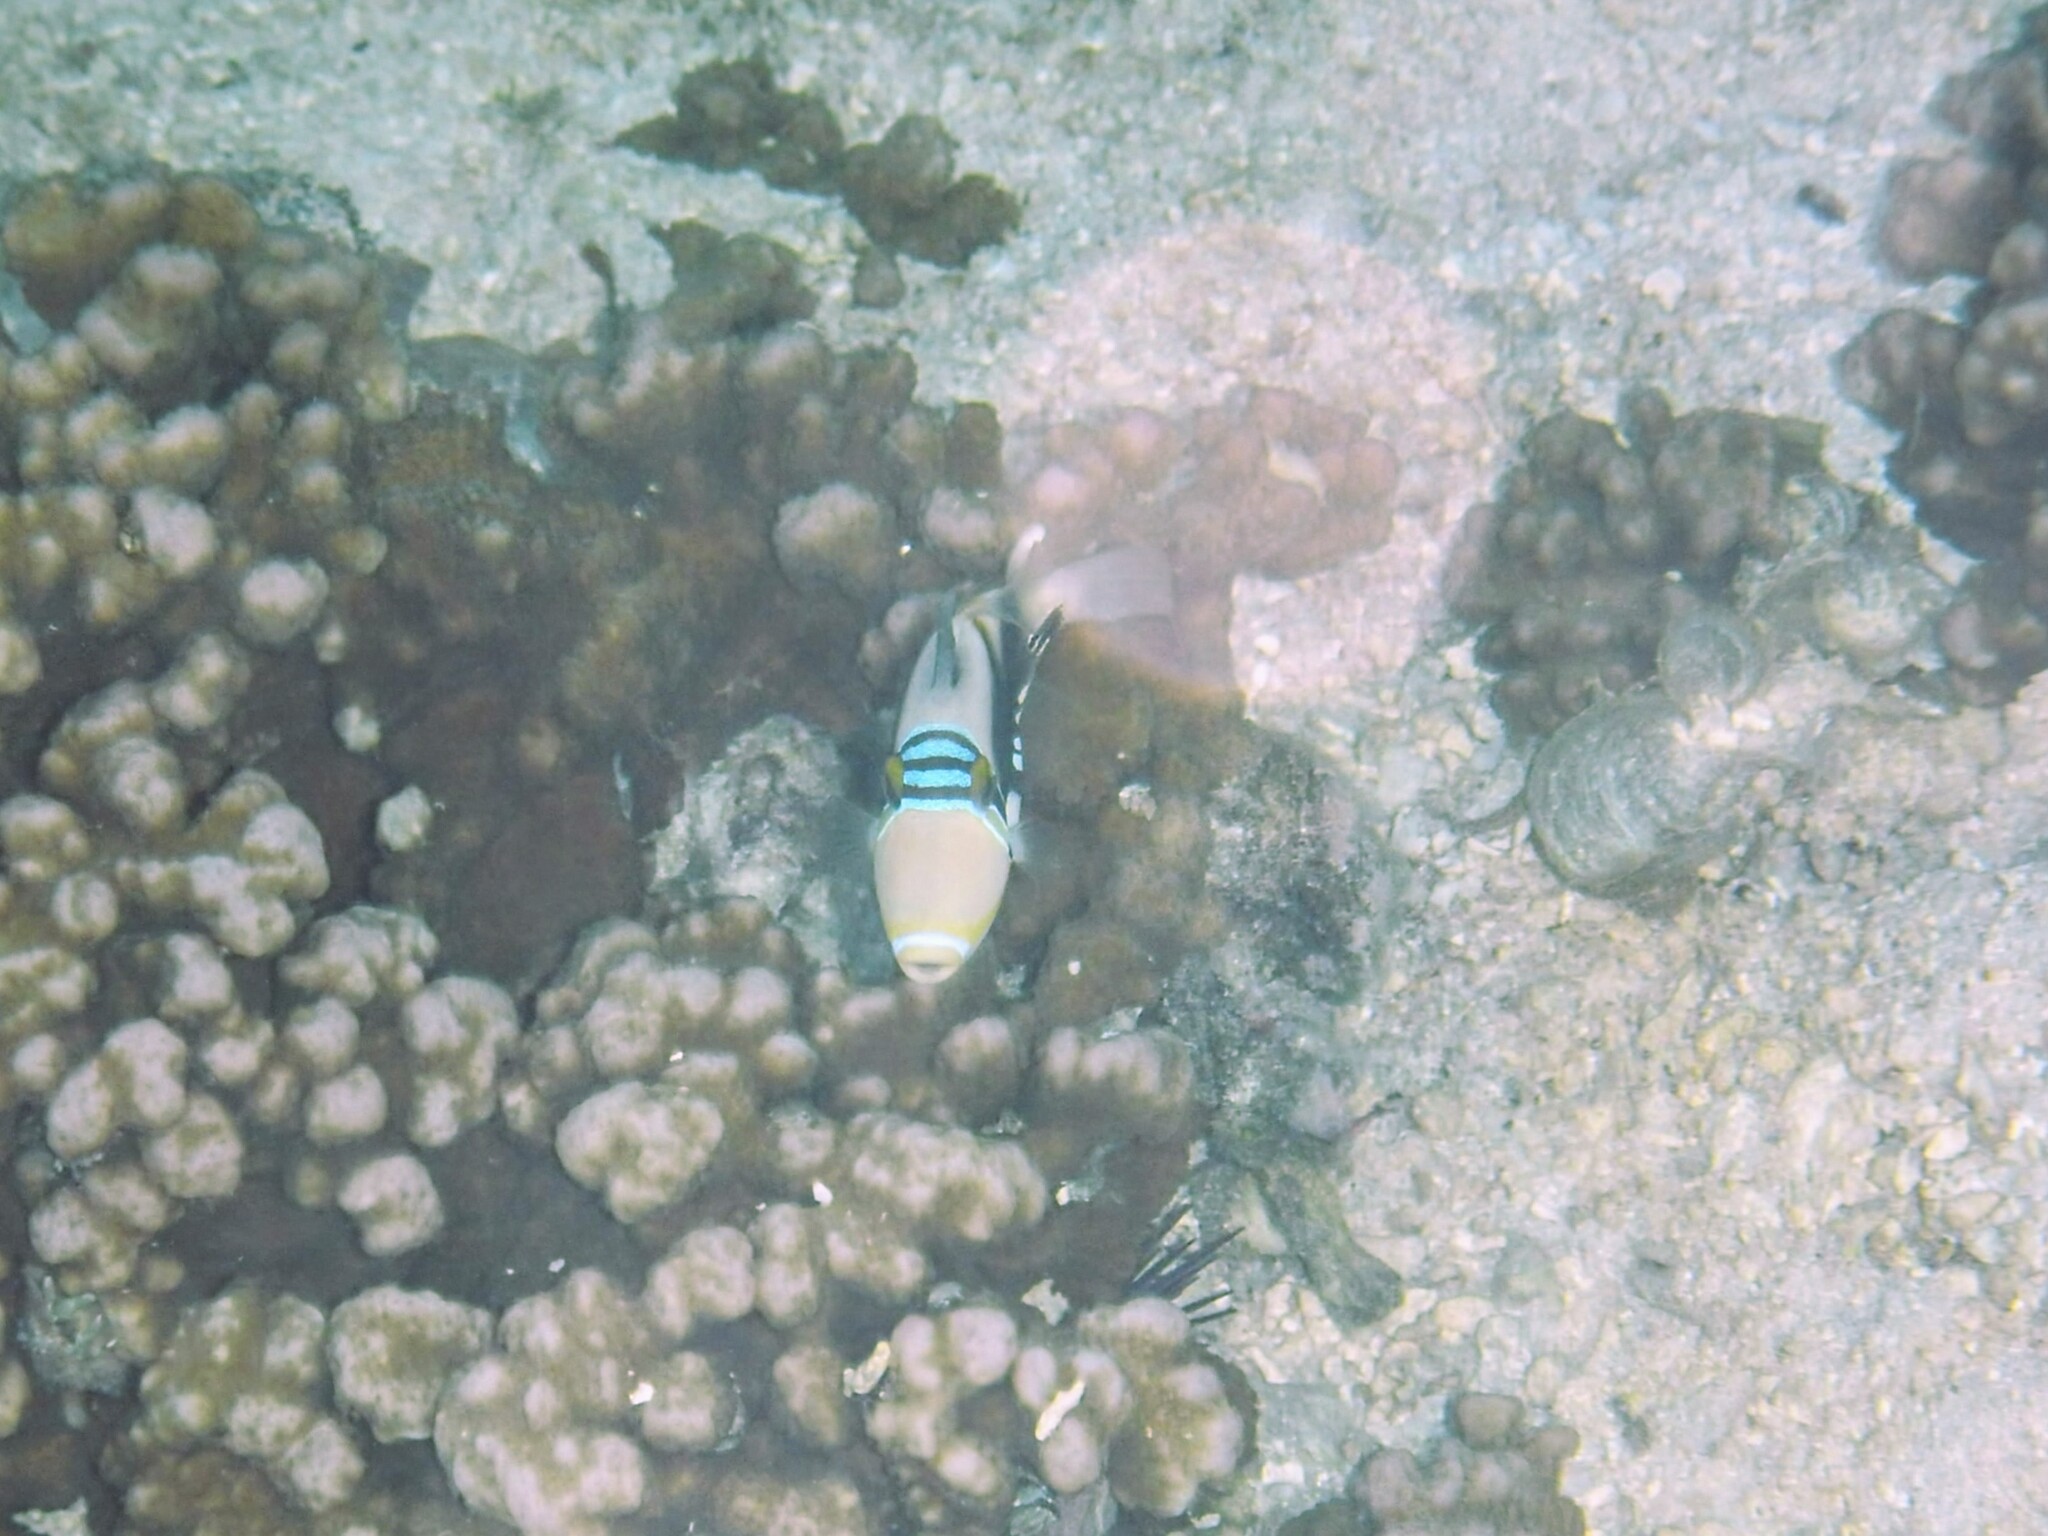
Rhinecanthus aculeatus (Lagoon Triggerfish)